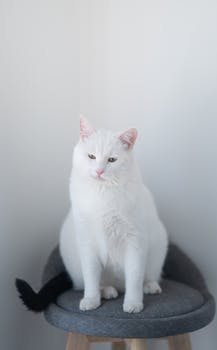
Label: No Watermark